Prigen

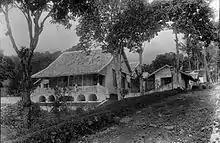
Hotel in Prigen at the base of the Arjuno volcano

Prigen ( or called "Tretes") is a district ("kecamatan") in the western part of Pasuruan Regency of East Java, Indonesia. Southern and eastern portions of Prigen is located between the slopes of the Arjuno volcano, Arjuno-Welirang volcanic complex and Mount Penanggungan. Taman Safari II is located in Prigen. It borders Mojokerto Regency to the west, to the north, Sukorejo, Pasuruan Regency to the east, before forming a 400-meter line with Malang Regency at the peak of Mount Arjuna.